E. K. Nayanar

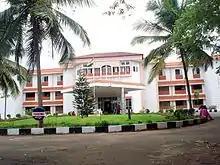
Kannur University

The Kannur International Airport project was conceived in 1996 when Nayanar was the Chief Minister of Kerala. Nayanar was instrumental for the establishment of Kannur University. The university was inaugurated on 2 March 1996 by Nayanar. The objective of the Kannur University Act, 1996 was to establish in the state of Kerala a teaching, residential and affiliating university to provide for the development of higher education in Kasargod and Kannur revenue Districts and the Mananthavady Taluk of Wayanad District.